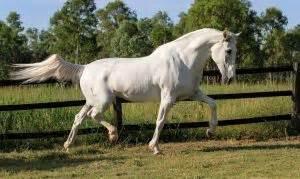
horse